Battle of Delville Wood

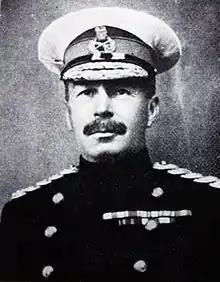

In the early morning, Reserve Infantry Regiment 153 and two companies of Infantry Regiment 52, entered the wood from the north and wheeled to attack the 3rd South African Battalion from behind, capturing six officers and from the Transvaal Battalion; the rest were killed. By mid morning, Black Watch, Seaforth and Cameron Highlanders in Longueval tried to charge into the wood but were repulsed by German small-arms fire from the north-west corner of the wood. The brigade was short of water, without food and unable to evacuate wounded; many isolated groups surrendered, after they ran out of ammunition. In the afternoon, the 53rd Brigade advanced from the base of the salient to reach Thackeray at the South African headquarters but was unable to reach the forward elements of the South African brigade. This situation prevailed through the night of